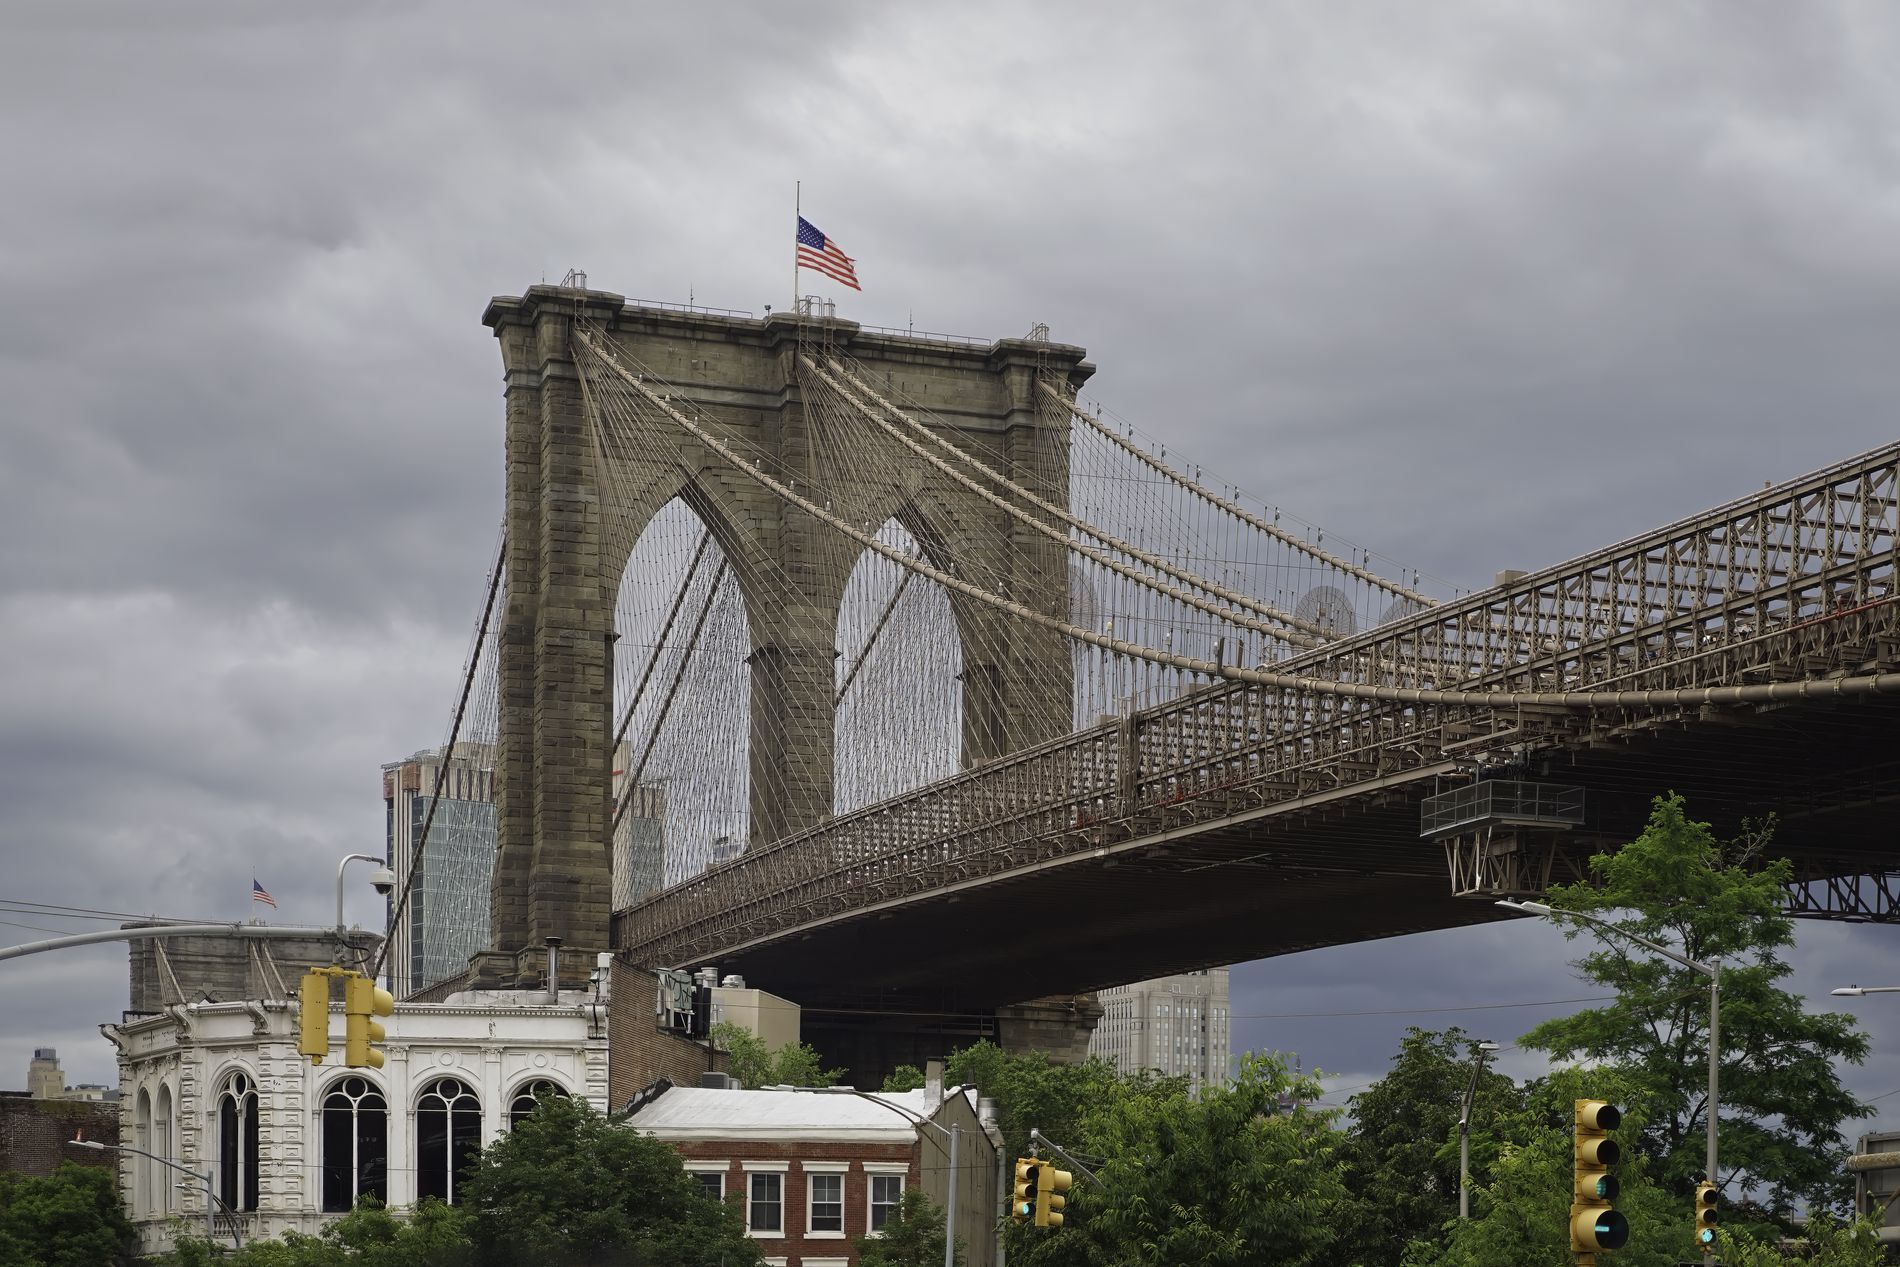
Brooklyn Bridge
A picture of the Brooklyn Bridge spanning green buildings under a dark gray sky, with an American flag fluttering.
The photo, taken from a low angle in natural daylight, captures the imposing Brooklyn Bridge under an overcast sky, with cool, neutral colors. The lighting is soft, reflecting the somber mood and highlighting the architectural and historical details.
Labels: Light, Traffic Light, Bridge, Brooklyn Bridge, Landmark, Flag, sky, building, house, trees, Traffic lights, Buildings, Flags
Camera: SONY ILCE-7M2
Lens: FE 24-70mm F4 ZA OSS
Aperture: F4
Exposure: 1/4000 sec
ISO: 400
Focal length: 70.0 mm